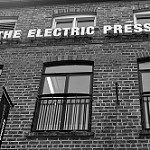
Label: B & W